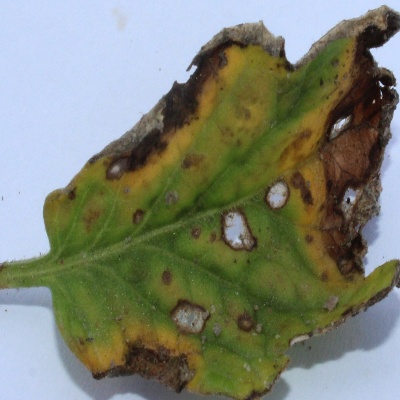
Crop: Tomato
Condition: leaf blight